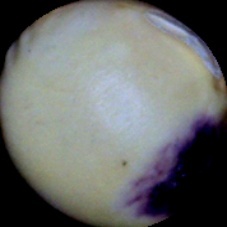
Label: Spotted